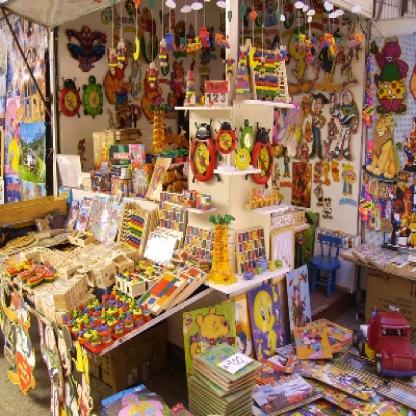
Scene: Indoor